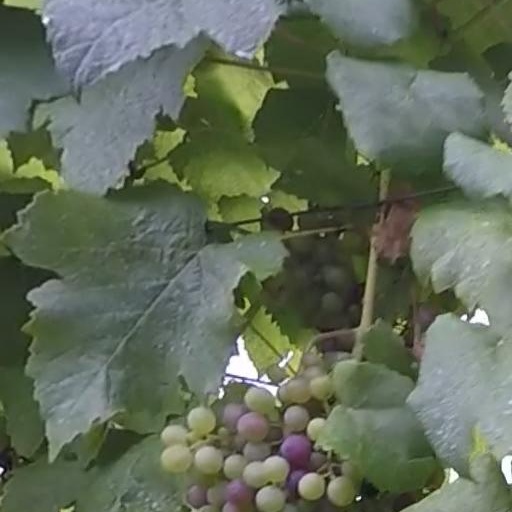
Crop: grape